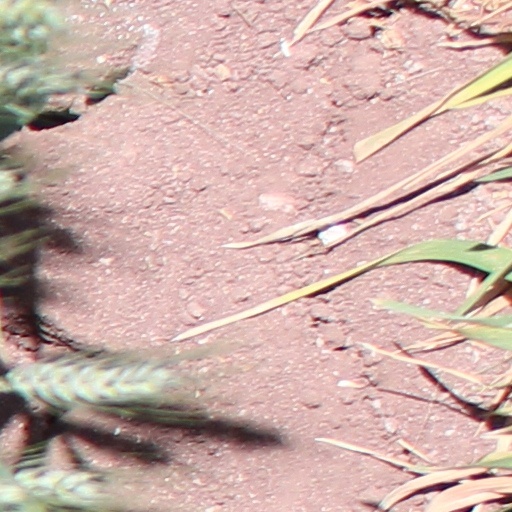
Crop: wheat